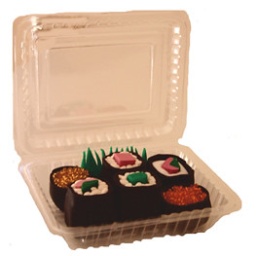
Sushi magnets in clear plastic box, serving suggestion. Six varied sushi and grass